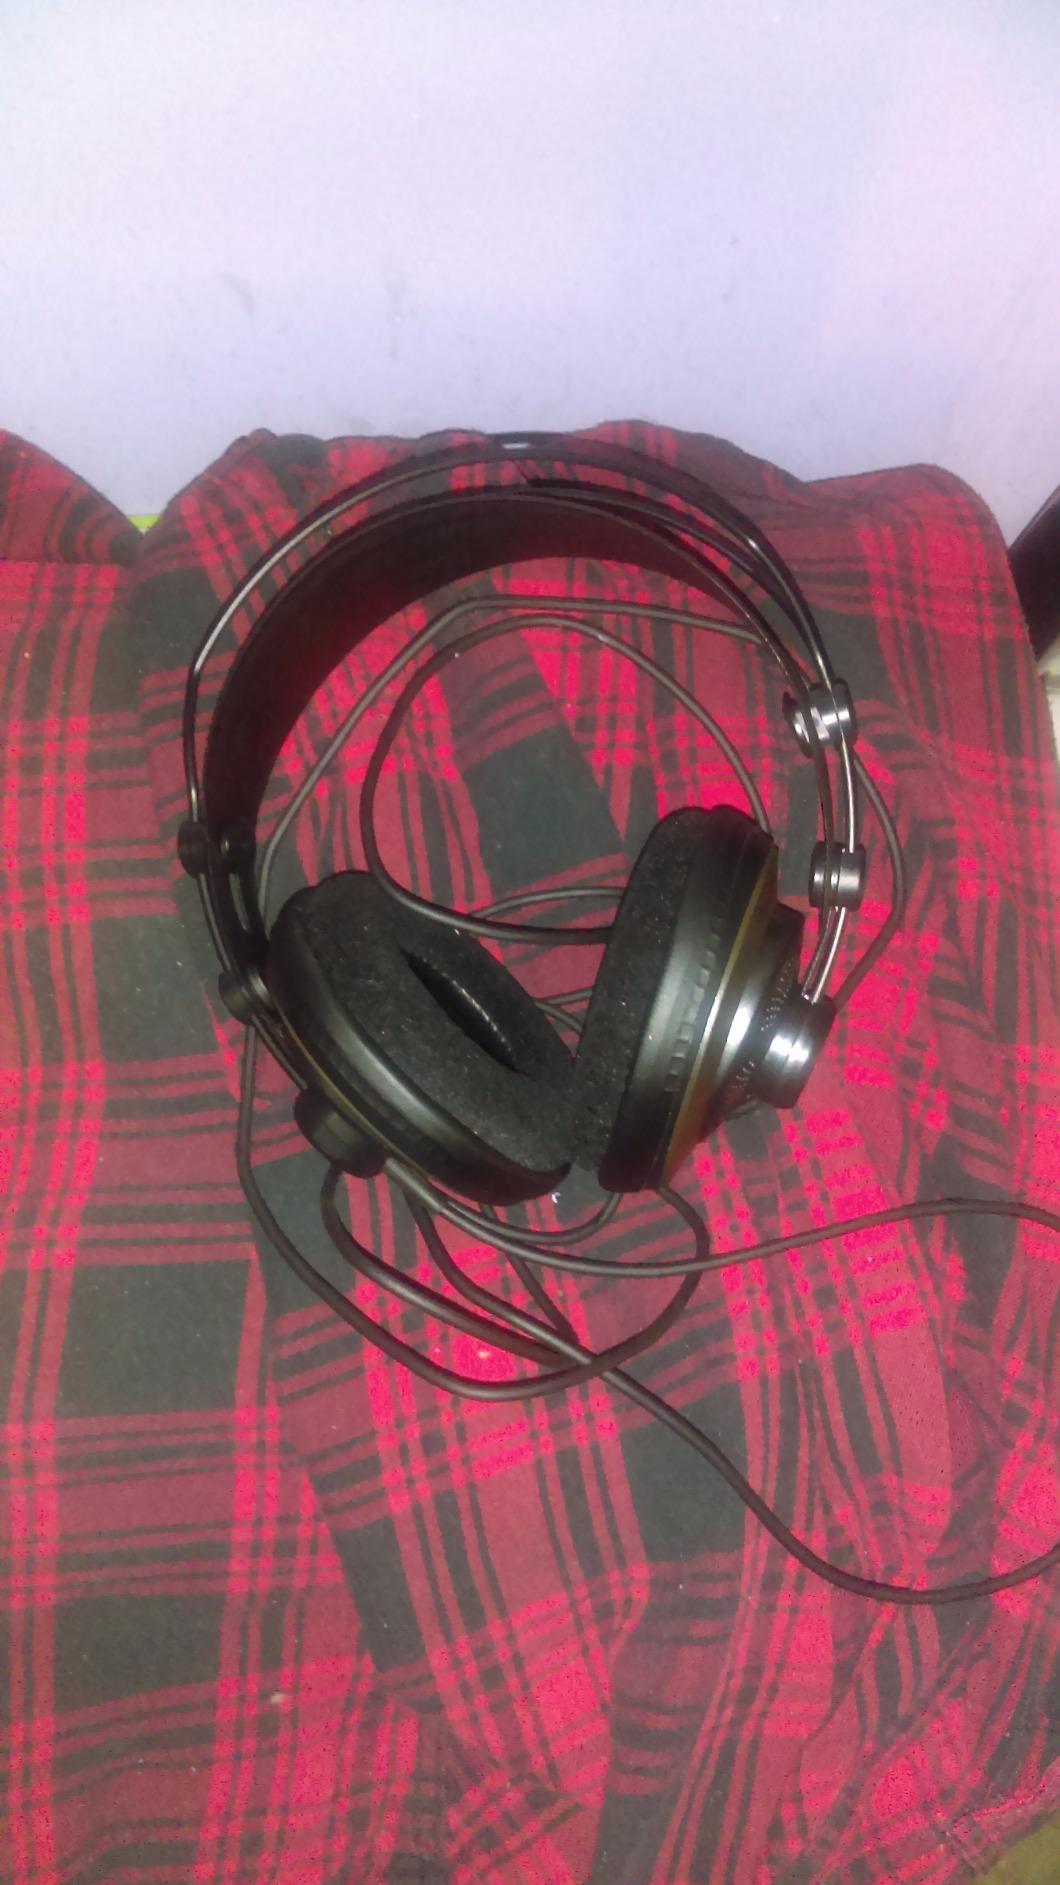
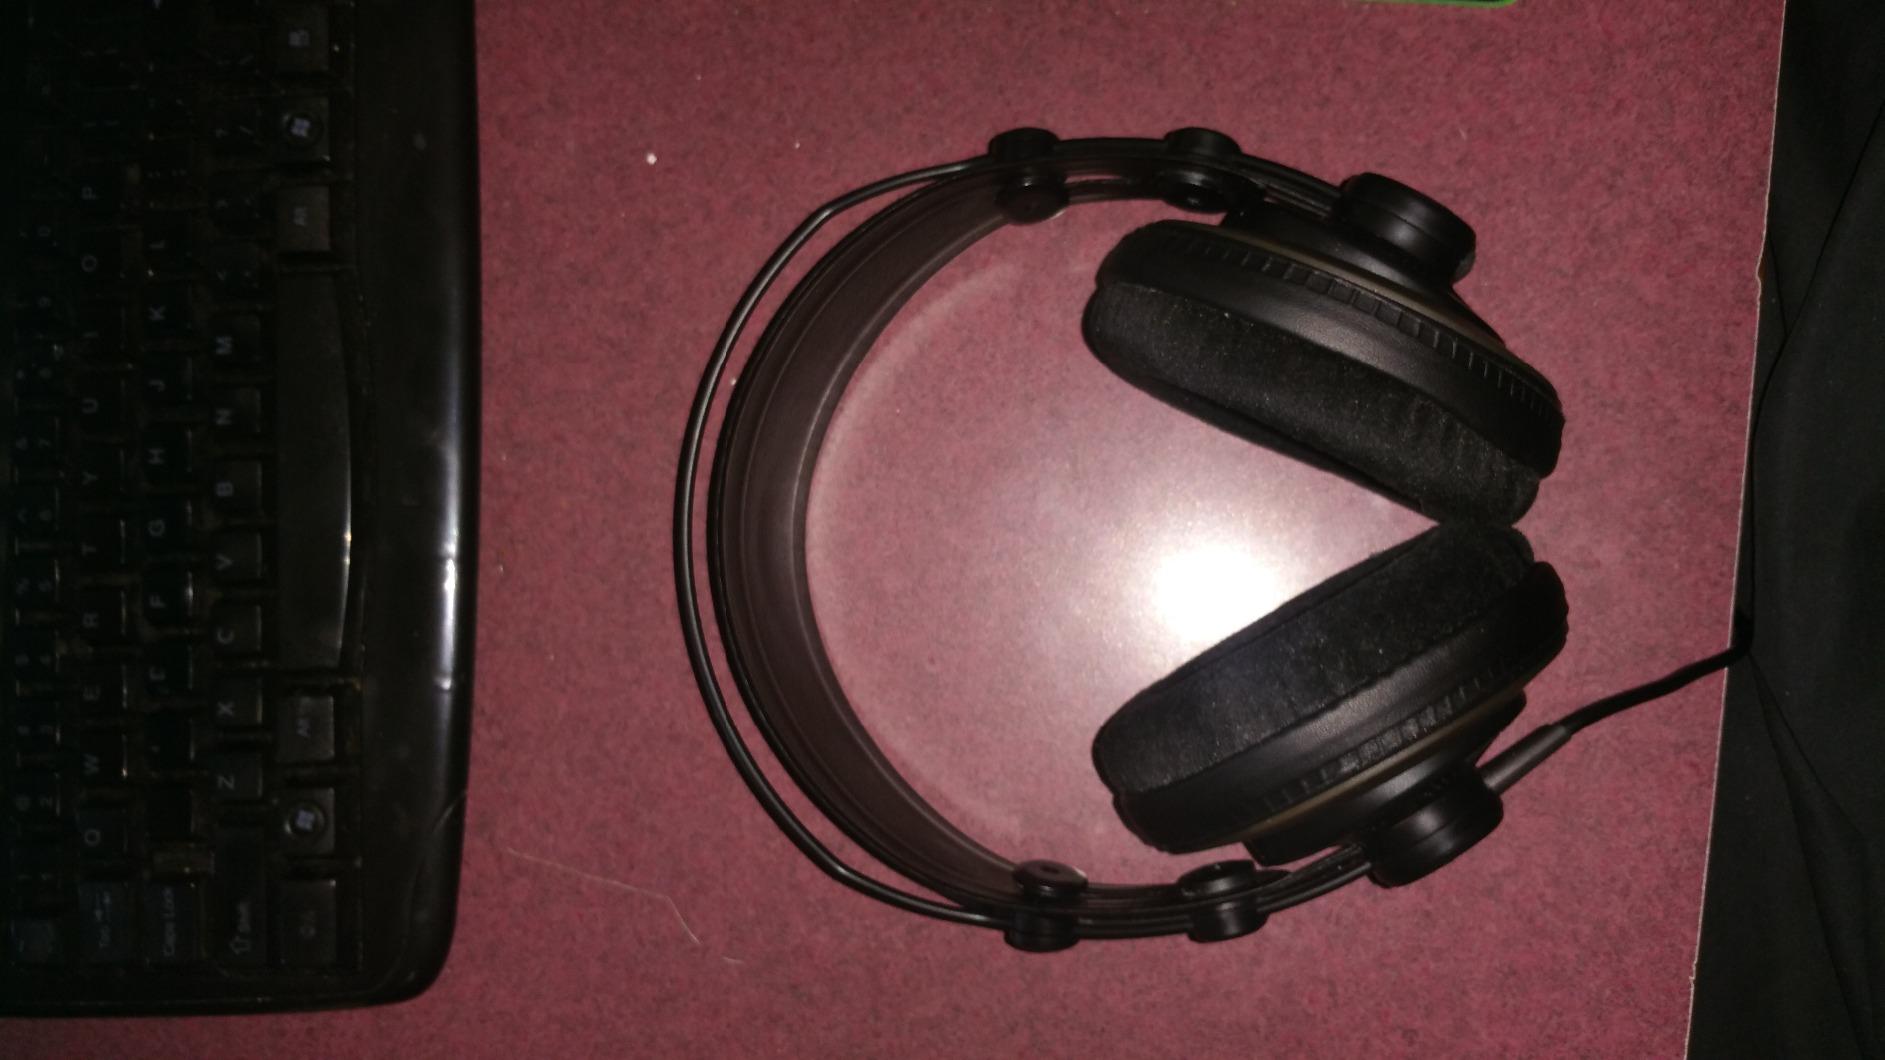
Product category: headphones
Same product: yes